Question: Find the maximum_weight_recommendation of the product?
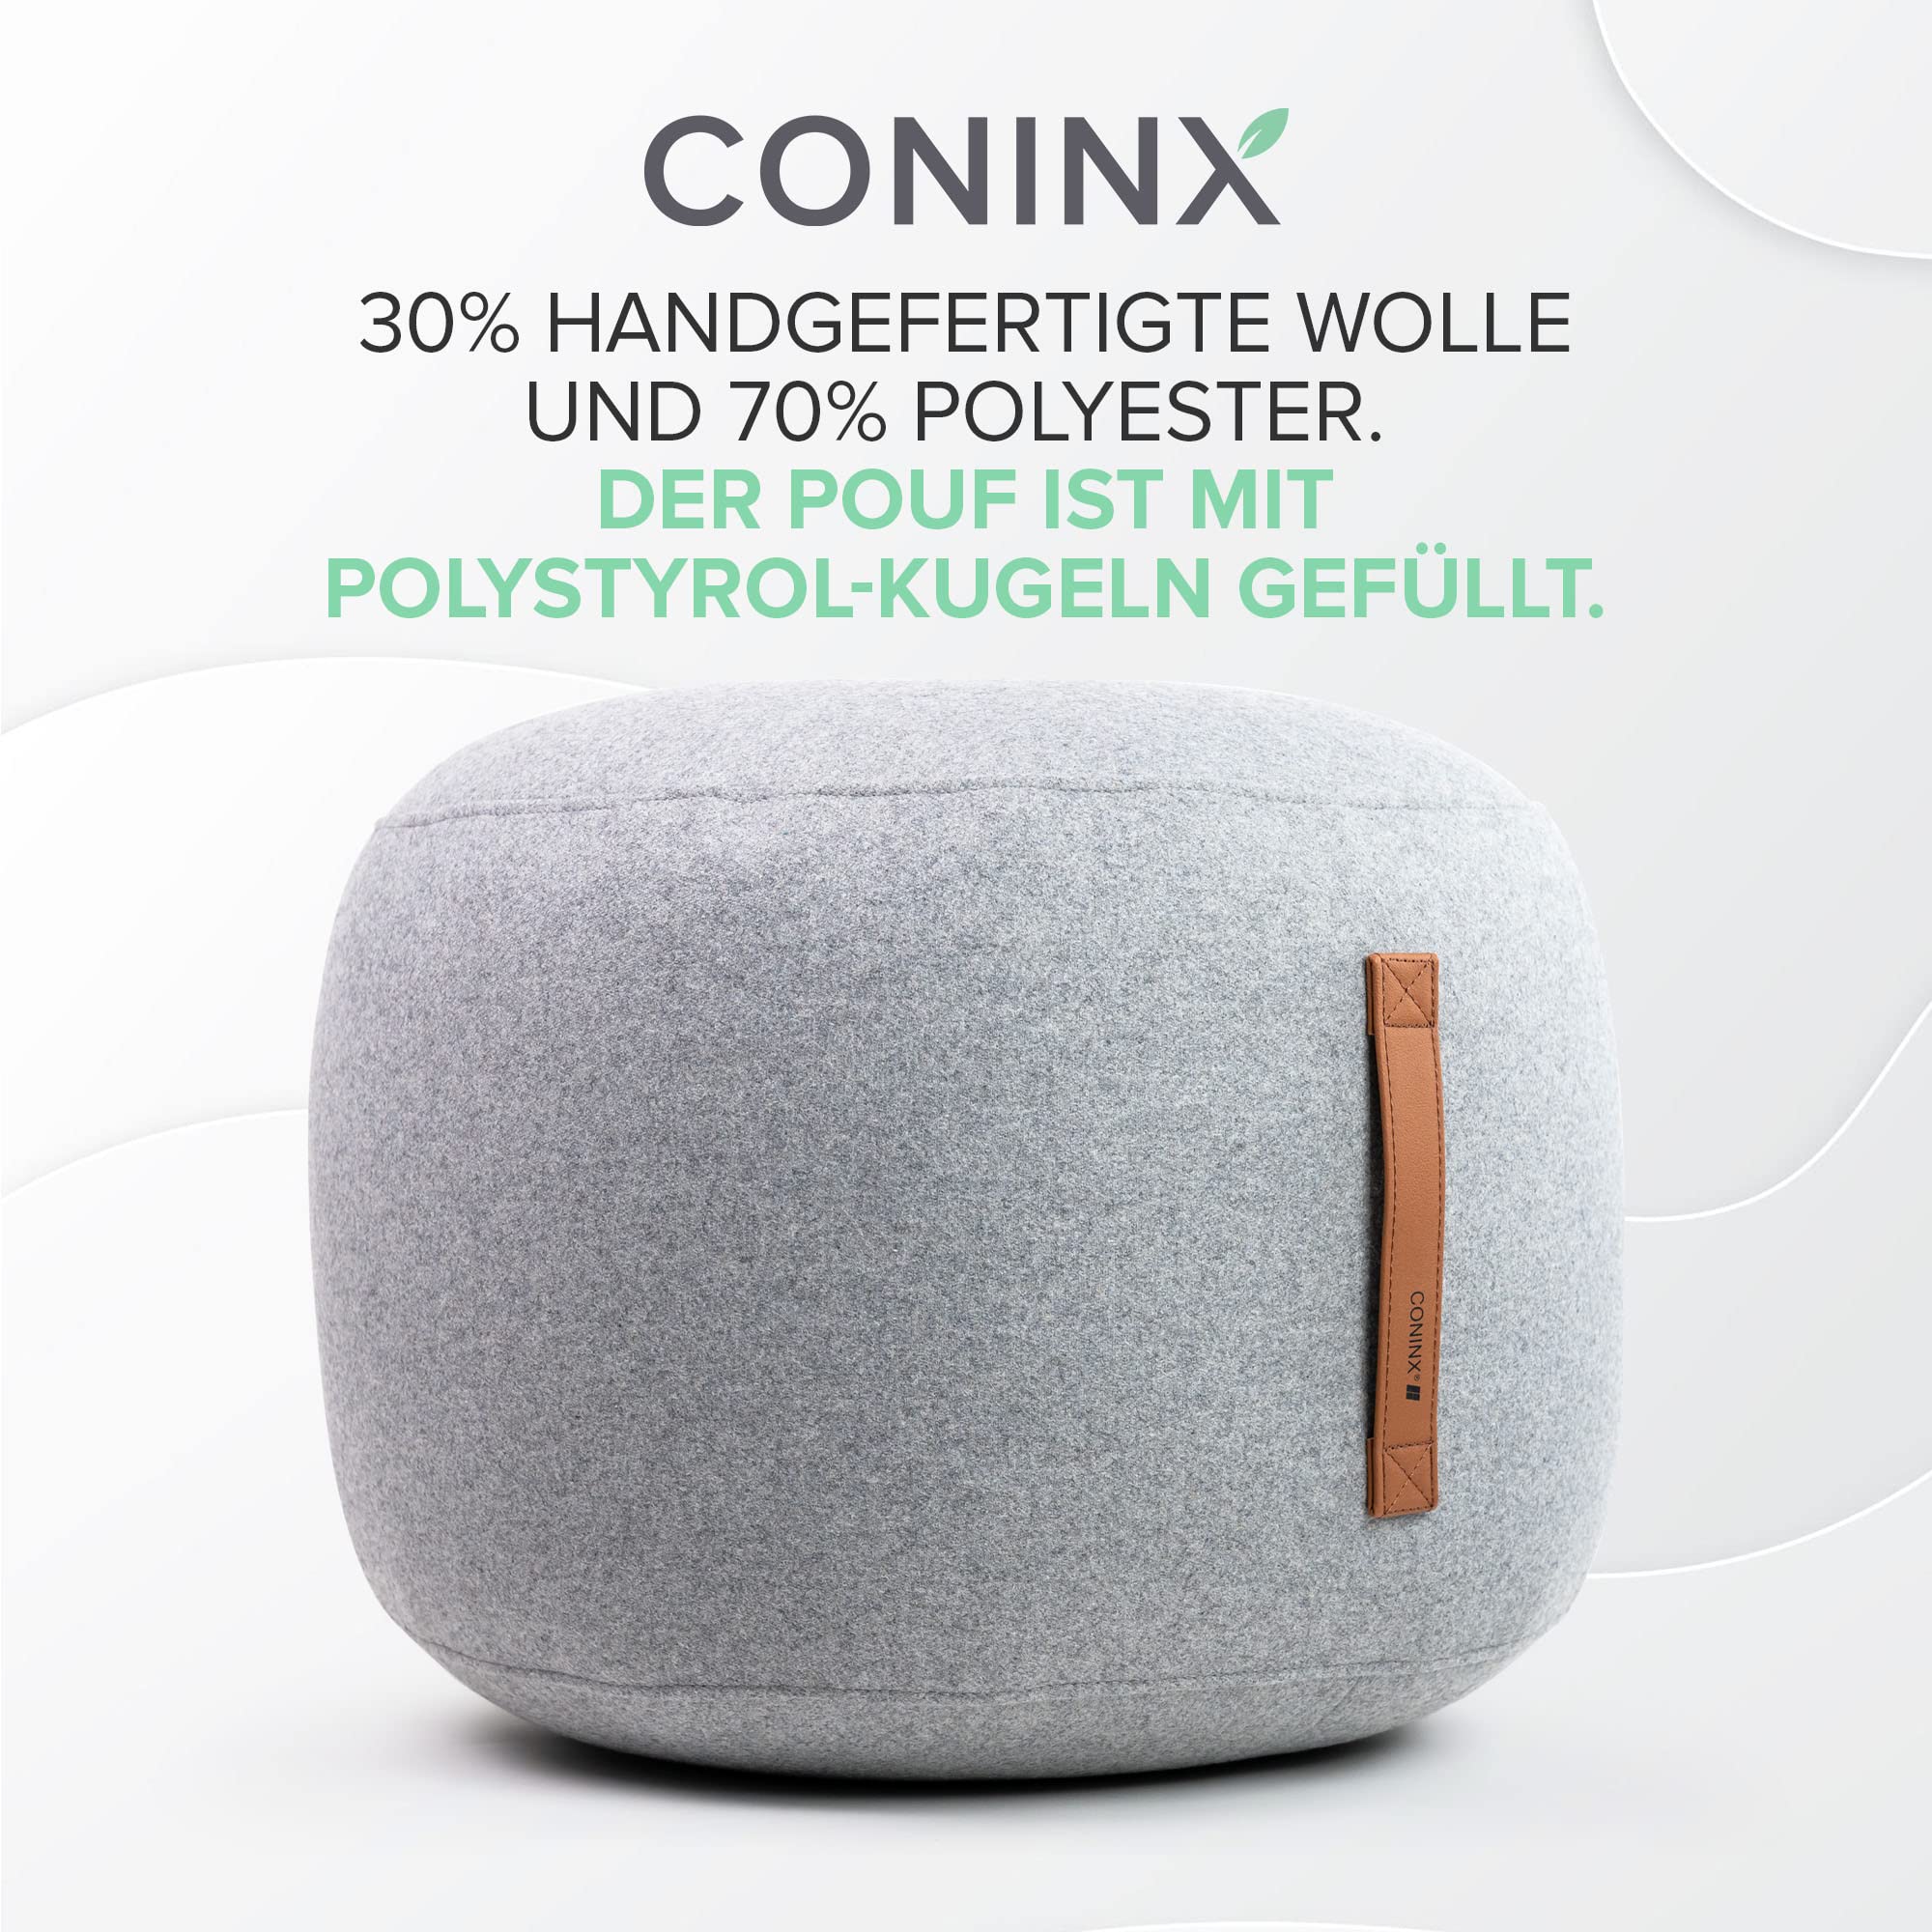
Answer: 70.0 pound